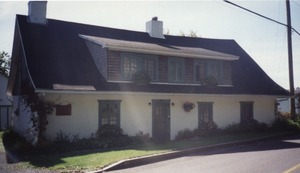
Maison de Guillaume Thibault à Château-Richer .
Jean Houymet alias Jean Ouimet, né vers 1634 serait originaire d’Évigny situé dans l’archidiocèse de Reims en Champagne, France, est décédé le 18 novembre 1687 à l’âge de 53 ans en la paroisse Sainte-Famille de l’Île d’Orléans. Lui et son épouse Renée Gagnon sont les ancêtres de tous les descendants Ouimet, Ouimette et certaines familles Bastien de l’Amérique du Nord.